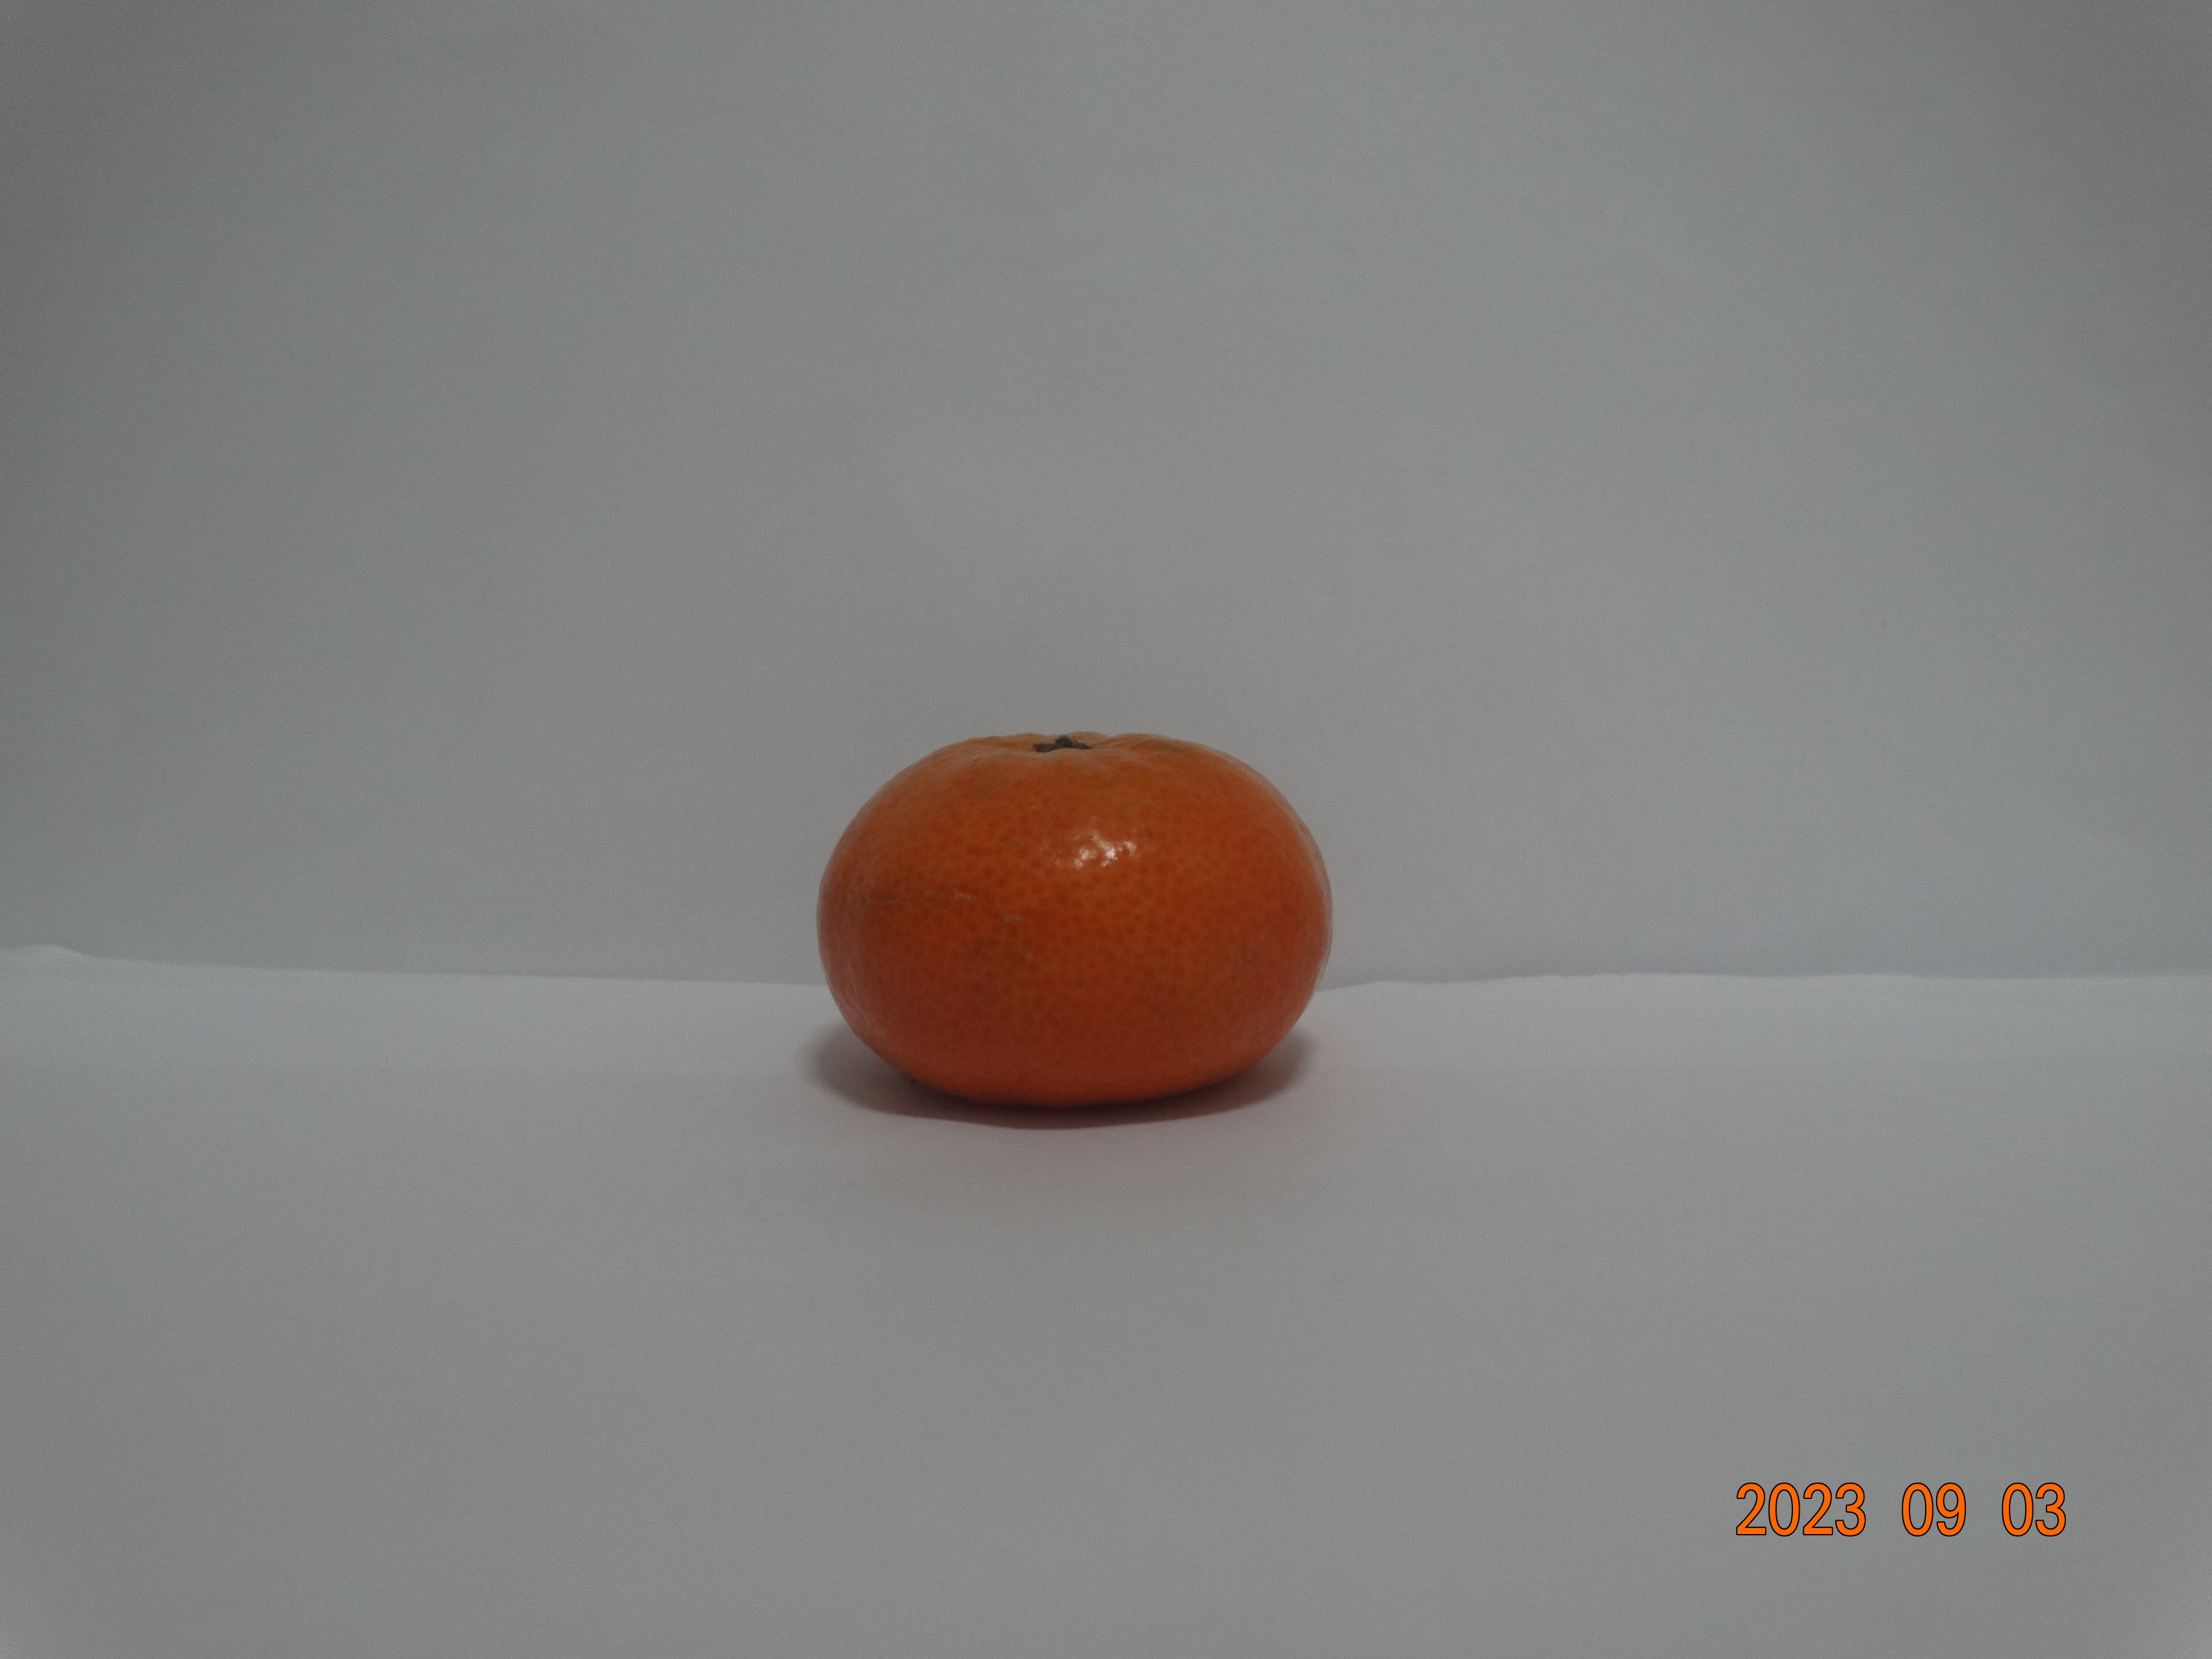
Citrus fruit variety: tangerine